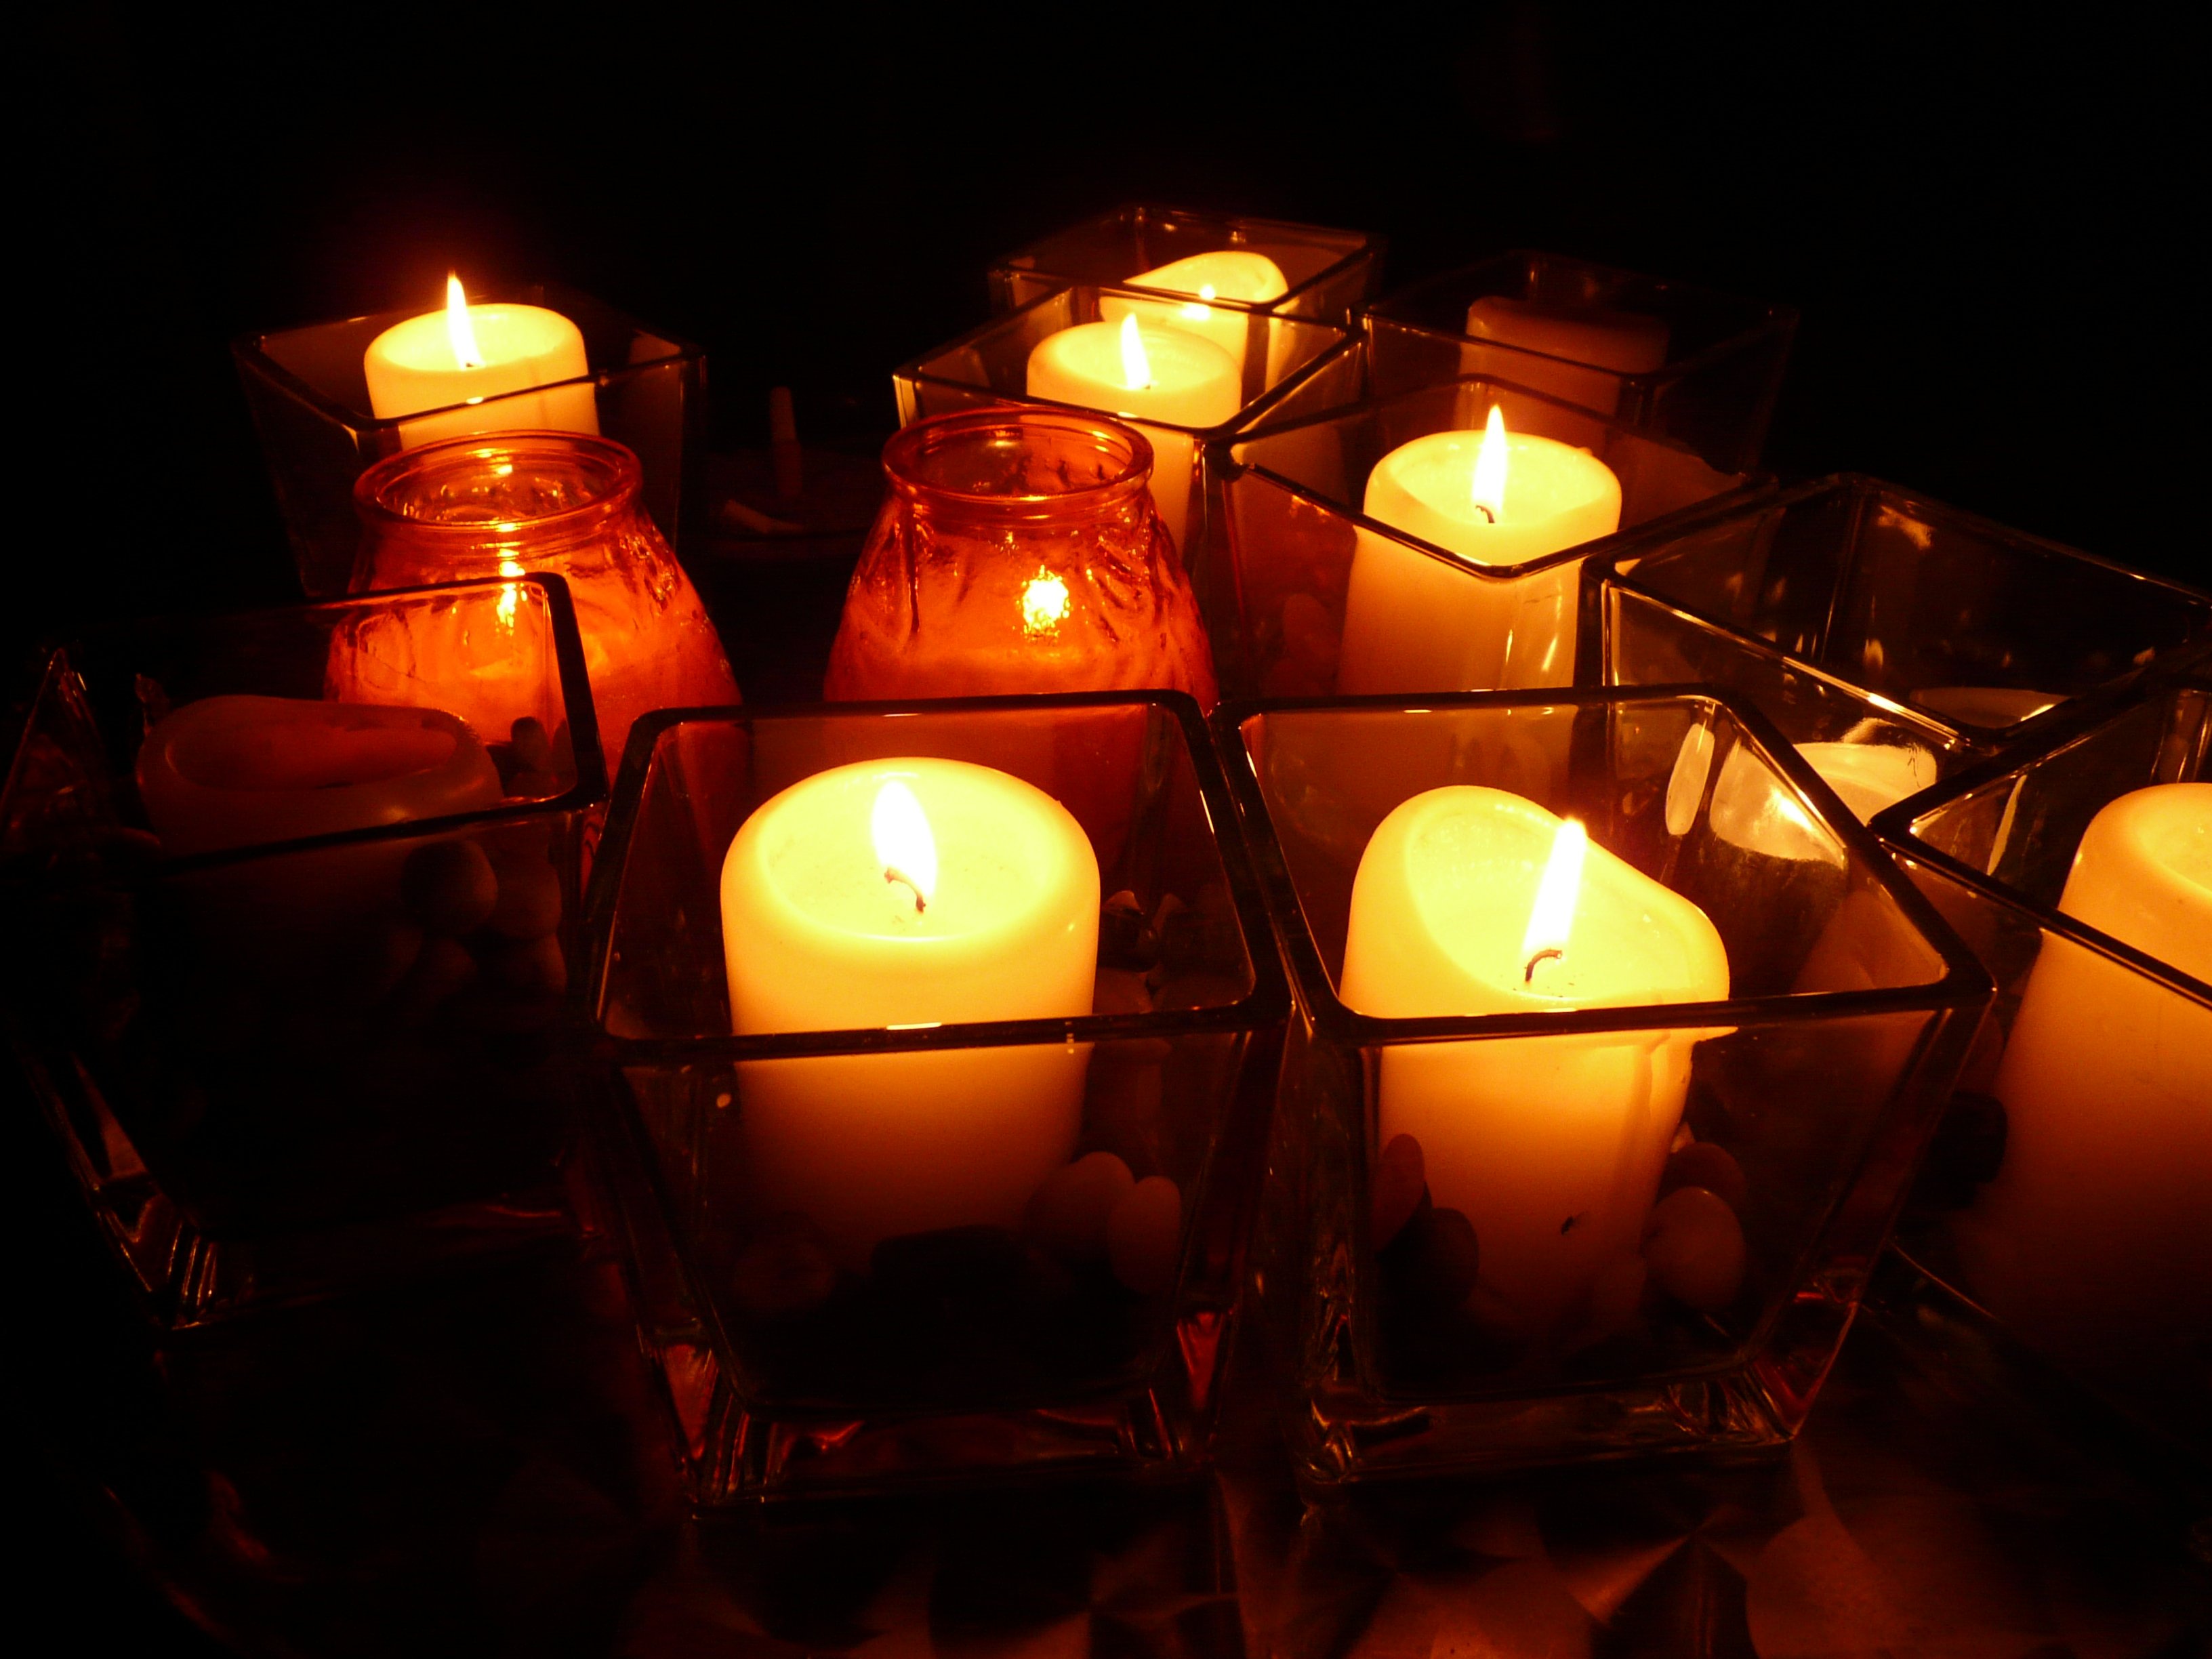
light, night, lantern, flame, romance, darkness, yellow, candle, lighting, heat, lights, candles, light fixture, windlight